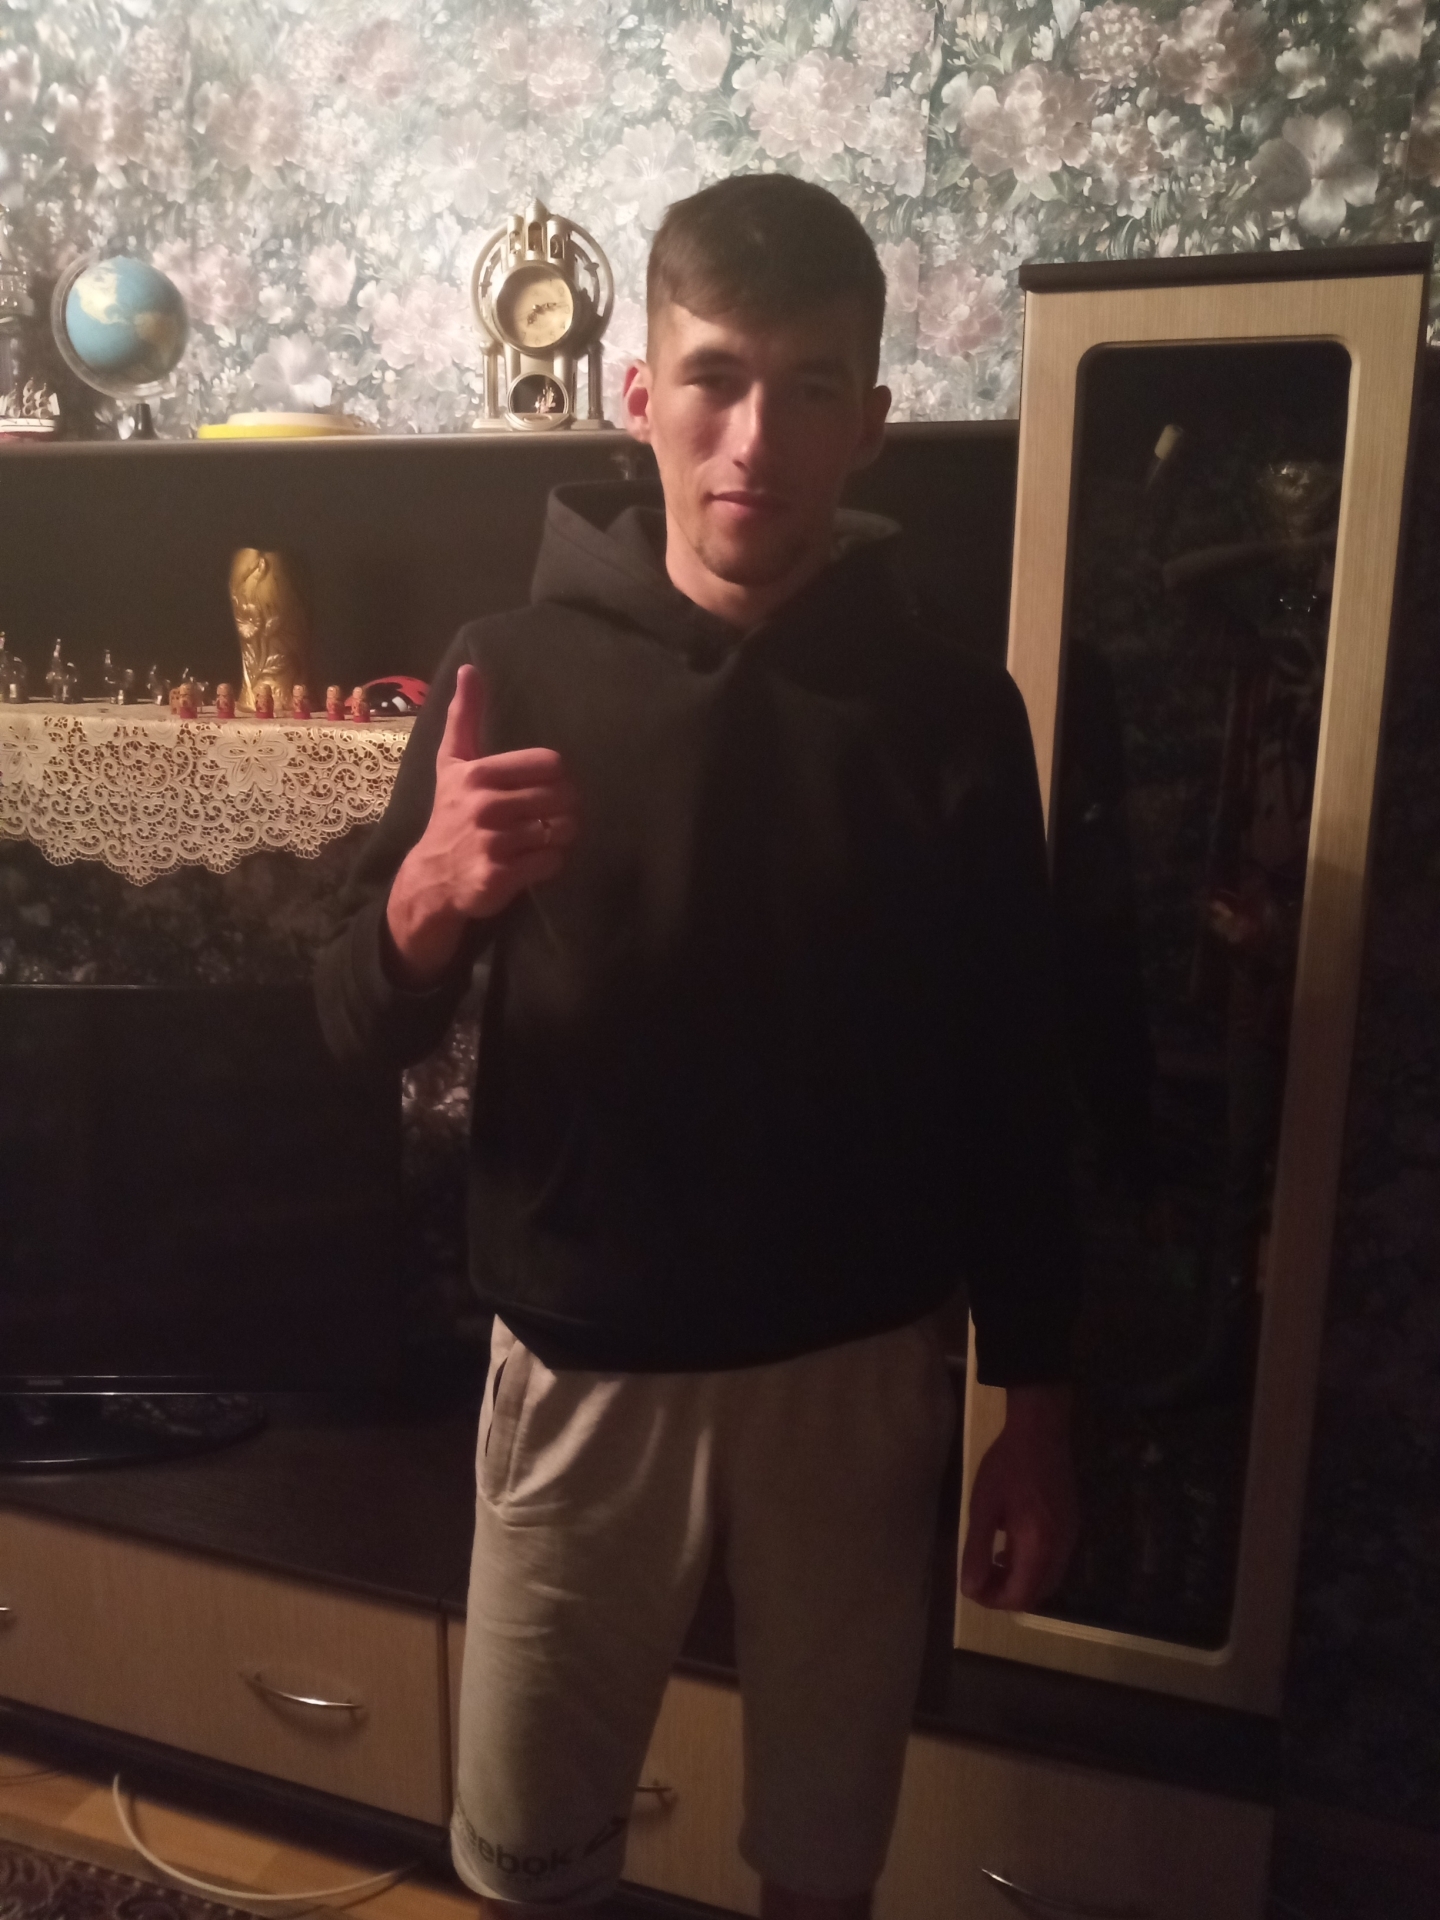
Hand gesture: like